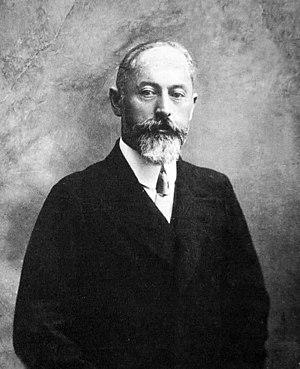
Le Parti ouvrier social-démocrate géorgien est un parti politique qui a été fondé clandestinement en 1893 en Géorgie, avant de rejoindre le Parti ouvrier social-démocrate de Russie, d'adhérer - dans sa grande majorité - en 1903 à la tendance menchévique, de retrouver son autonomie en 1917, d'exercer le pouvoir en 1918 au sein de la République démocratique fédérative de Transcaucasie avec ses homologues arméniens et azerbaïdjanais, d'exercer le pouvoir de 1918 à 1921 au sein de la République démocratique de Géorgie et de devenir en mars 1921 un parti politique en exil après l'invasion du territoire géorgien par les armées de la Russie soviétique.
La République démocratique de Géorgie, aussi nommée Première République de Géorgie, fut la première entité moderne de la République de Géorgie, de 1918 à 1921.
La Géorgie, en forme longue depuis 1995 la république de Géorgie, est un pays sur la côte est de la mer Noire dans le Caucase, situé à la fois en Europe de l'Est et en Asie. Elle est considérée comme faisant culturellement, historiquement et politiquement parlant partie de l'Europe. Le pays est membre du Conseil de l'Europe, de l'OSCE, de Eurocontrol, de la Coopération économique de la mer Noire et de l'Alliance GUAM. Elle espère devenir un jour membre de l'OTAN et de l'Union européenne avec laquelle un accord d'association a été conclu en 2014.
Noé Jordania, né le 15 janvier 1868 à Lantchkhouti, en Géorgie, et mort le 11 janvier 1953, à Vanves, en France, est un homme politique géorgien. Membre du comité central du Parti ouvrier social-démocrate de Russie, menchevik, l'un des principaux artisans de l'indépendance de la Géorgie en 1918 et président des 2ᵉ et 3ᵉ gouvernements de la République démocratique de Géorgie.
La relation diplomatique entre la France et la Géorgie la plus ancienne — en l'état actuel des connaissances — a été établie au XVᵉ siècle. Depuis elle s’est faite et défaite en fonction des invasions et des occupations que le Caucase a connues, pour s’établir de manière plus structurée à partir de 1992, après le retour à l'indépendance de l'État caucasien.
Le carré géorgien du cimetière communal de Leuville-sur-Orge a formellement pris naissance en 1956 après un accord entre la municipalité locale et l’Association géorgienne en France, cette dernière ayant fait don de terrains attenant au périmètre existant à l’époque.